Quick Off The Mark Productions

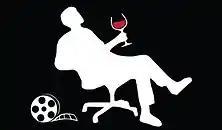
Farewell logo posted across social media when the company closed.

On 14 October 2015, Quick Off The Mark Productions announced that director Mark D. Ferguson was moving to Canada and that the company would be disbanded in the new year. Filming responsibilities for "Autumn Never Dies" were handed over to Pentagram Productions UK and Suited Caribou Media. After 6 years, 4 months and 10 days, the company ceased trading on 19 February 2016 and was formally dissolved by Companies House on 7 June 2016. The company's logo was changed on the final day to the running man relaxing in a chair with a glass of wine with his film reel lying on the floor. Underneath the logo it read: